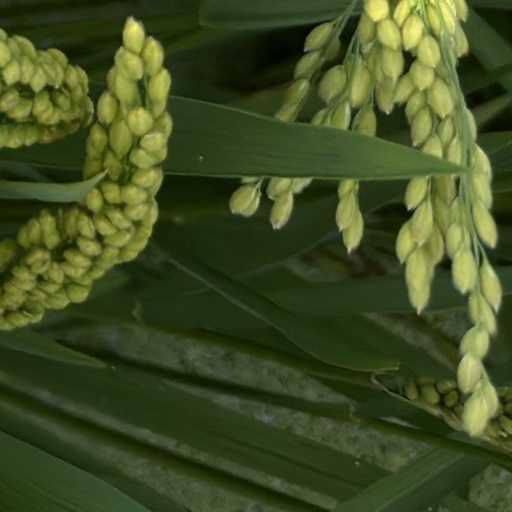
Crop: rice